Katō Yoshiaki

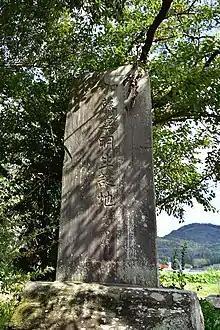
Katō Yoshiaki's birthplace monument（Nishio, Aichi Prefecture）

A popular theory asserts that after the death of Toyotomi Hideyoshi in 1598, the government of Japan had an accident when seven military generals—Fukushima Masanori, Katō Kiyomasa, Ikeda Terumasa, Hosokawa Tadaoki, Asano Yoshinaga, Kuroda Nagamasa, and Katō Yoshiaki—planned a conspiracy to kill Ishida Mitsunari. Some have claimed that the reason for the conspiracy was dissatisfaction toward Ishida Mitsunari for writing bad assessments and underreporting the achievements of the seven generals during the Imjin War.